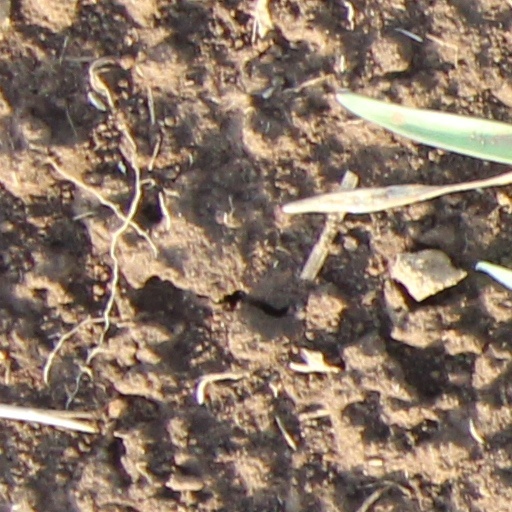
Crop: wheat